Time Warp (pinball)

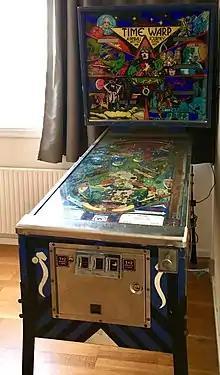
Time Warp Pinball from 1979

The Time Warp machine is featured in the Carlo Verdone film Troppo forte. The "Time Warp" pinball machine is also seen in the 2000 American metafiction horror film The Time Warp is also addressed in the comic book "Death Save" by Rune Ryberg